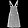
Label: Dress